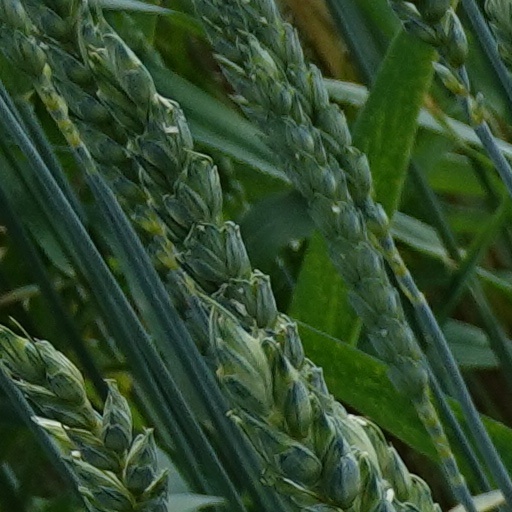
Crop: wheat